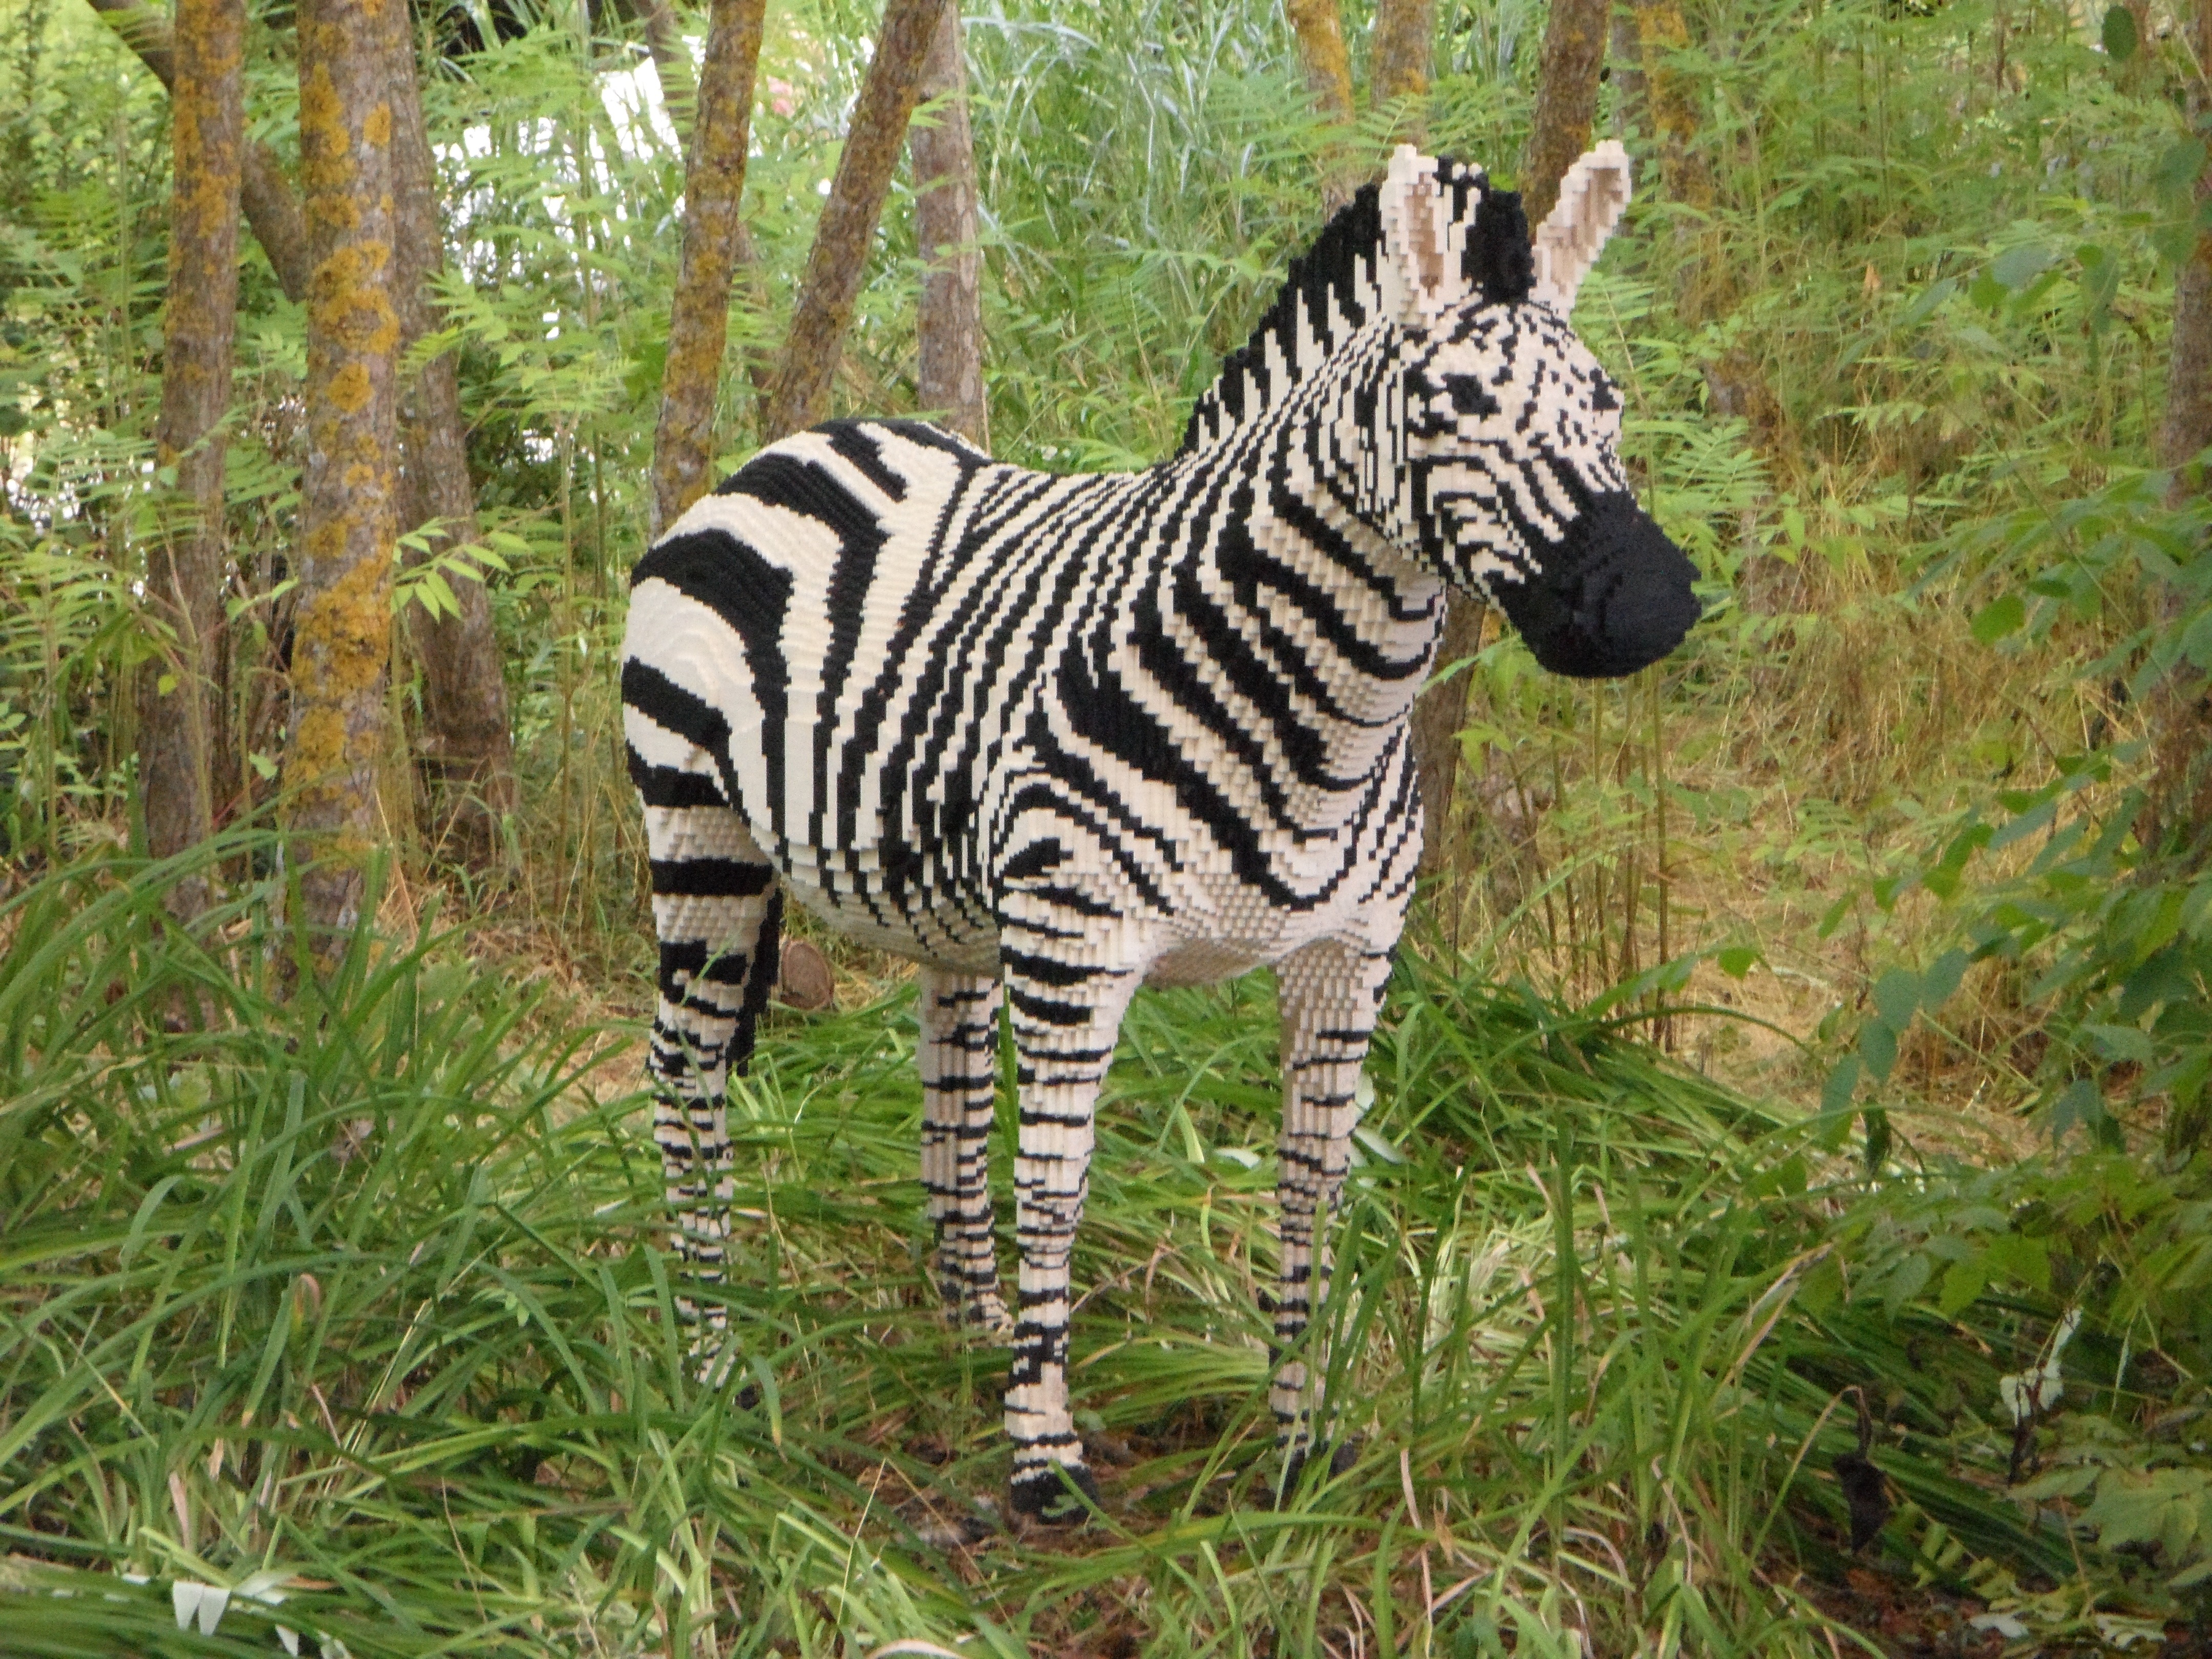
wildlife, africa, mammal, fauna, zebra, wild animal, sculpture, vertebrate, lego, huge, replica, safari, built, put together, legoland, building blocks, legos, horse like mammal